Sorcery (film)

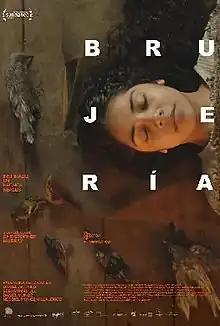
Theatrical release poster

Sorcery is a 2023 fantasy drama film directed by Christopher Murray and co-written by Murray and Pablo Paredes. The film stars Valentina Véliz and is inspired by a true story involving accusations of witchcraft against members of the Recta Provincia organization in 1880. It was nominated for the World Cinema Dramatic Competition at the 2023 Sundance Film Festival.